Chaguanas

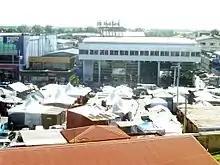
Market on Chaguanas Main Road

Chaguanas developed as a market town and still attracts bargain shoppers. Much of Chaguanas' development has centred around the Chaguanas Main Road where numerous shopping plazas have been constructed. The Chaguanas Main Road (east of the Chaguanas flyover) continued to develop, primarily through small and medium size businesses, to fulfill the expanding population centres.